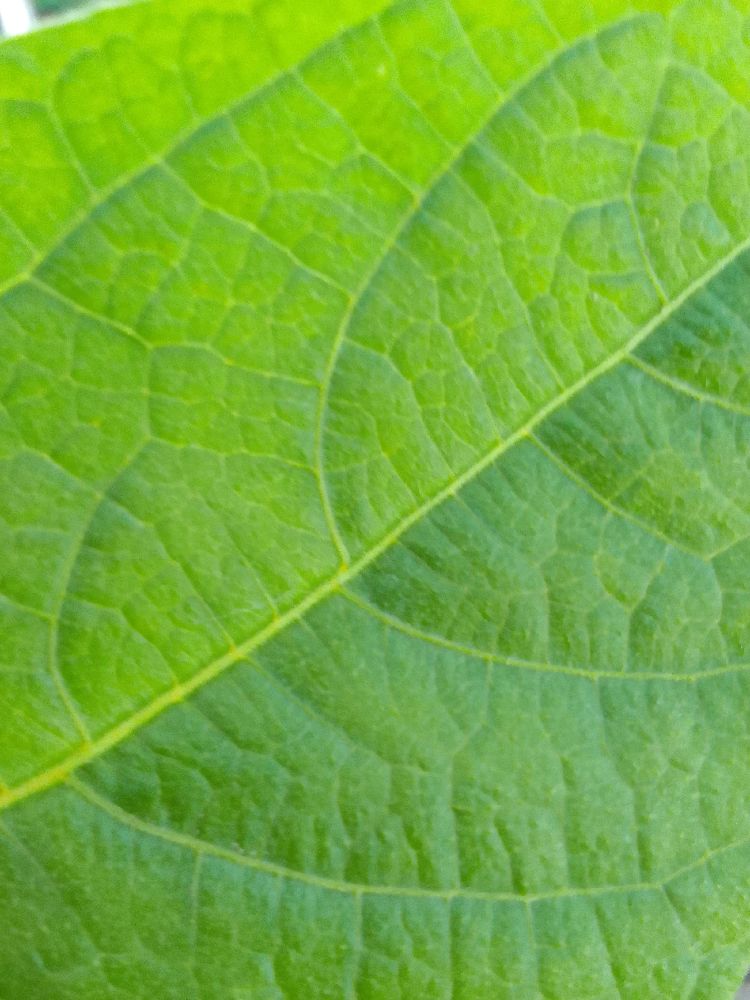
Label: healthy